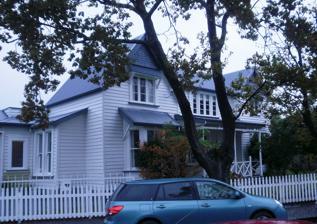
Building: The Glebe (Lower Hutt)
Country: New Zealand
Year built: 1856
Historic house in Wellington Region, New Zealand The Glebe General information Type House Architectural style Victorian Location Boulcott , Lower Hutt , Wellington Region , New Zealand Coordinates 41°12′8.05″S 174°55′23.35″E / 41.2022361°S 174.9231528°E / -41.2022361; 174.9231528 Completed 1856 Design and construction Architect(s) William Corbett Other designers Frederick de Jersey Clere Heritage New Zealand – Category 1 Official name The Glebe Designated 1986 Reference no. 4144 The Glebe is probably the oldest surviving house in the Hutt Valley , New Zealand , and was the first vicarage to be built in the Hutt Valley. The building is classified as a "Category I" historic place by Heritage New Zealand . Built in 1856 on land given to the Anglican church by Edward Gibbon Wakefield , the house was designed by William Corbett, a church warden for the Naenae district. At the turn of the 20th century a new vicarage was built, and the house was on sold to prominent Wellington architect Frederick de Jersey Clere . Clere renamed the house "The Glebe" , which is an old term for land owned by the church. He also added on a southern wing extension to the house. The building is a two-storey, timber weatherboard home with a gable roof - originally the roof was made from shingles. The window hoods aren't original, and an original exterior staircase has since been removed. References